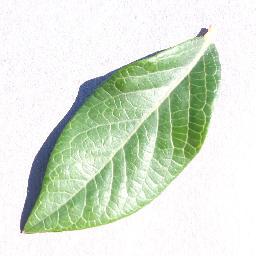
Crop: blueberry
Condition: healthy